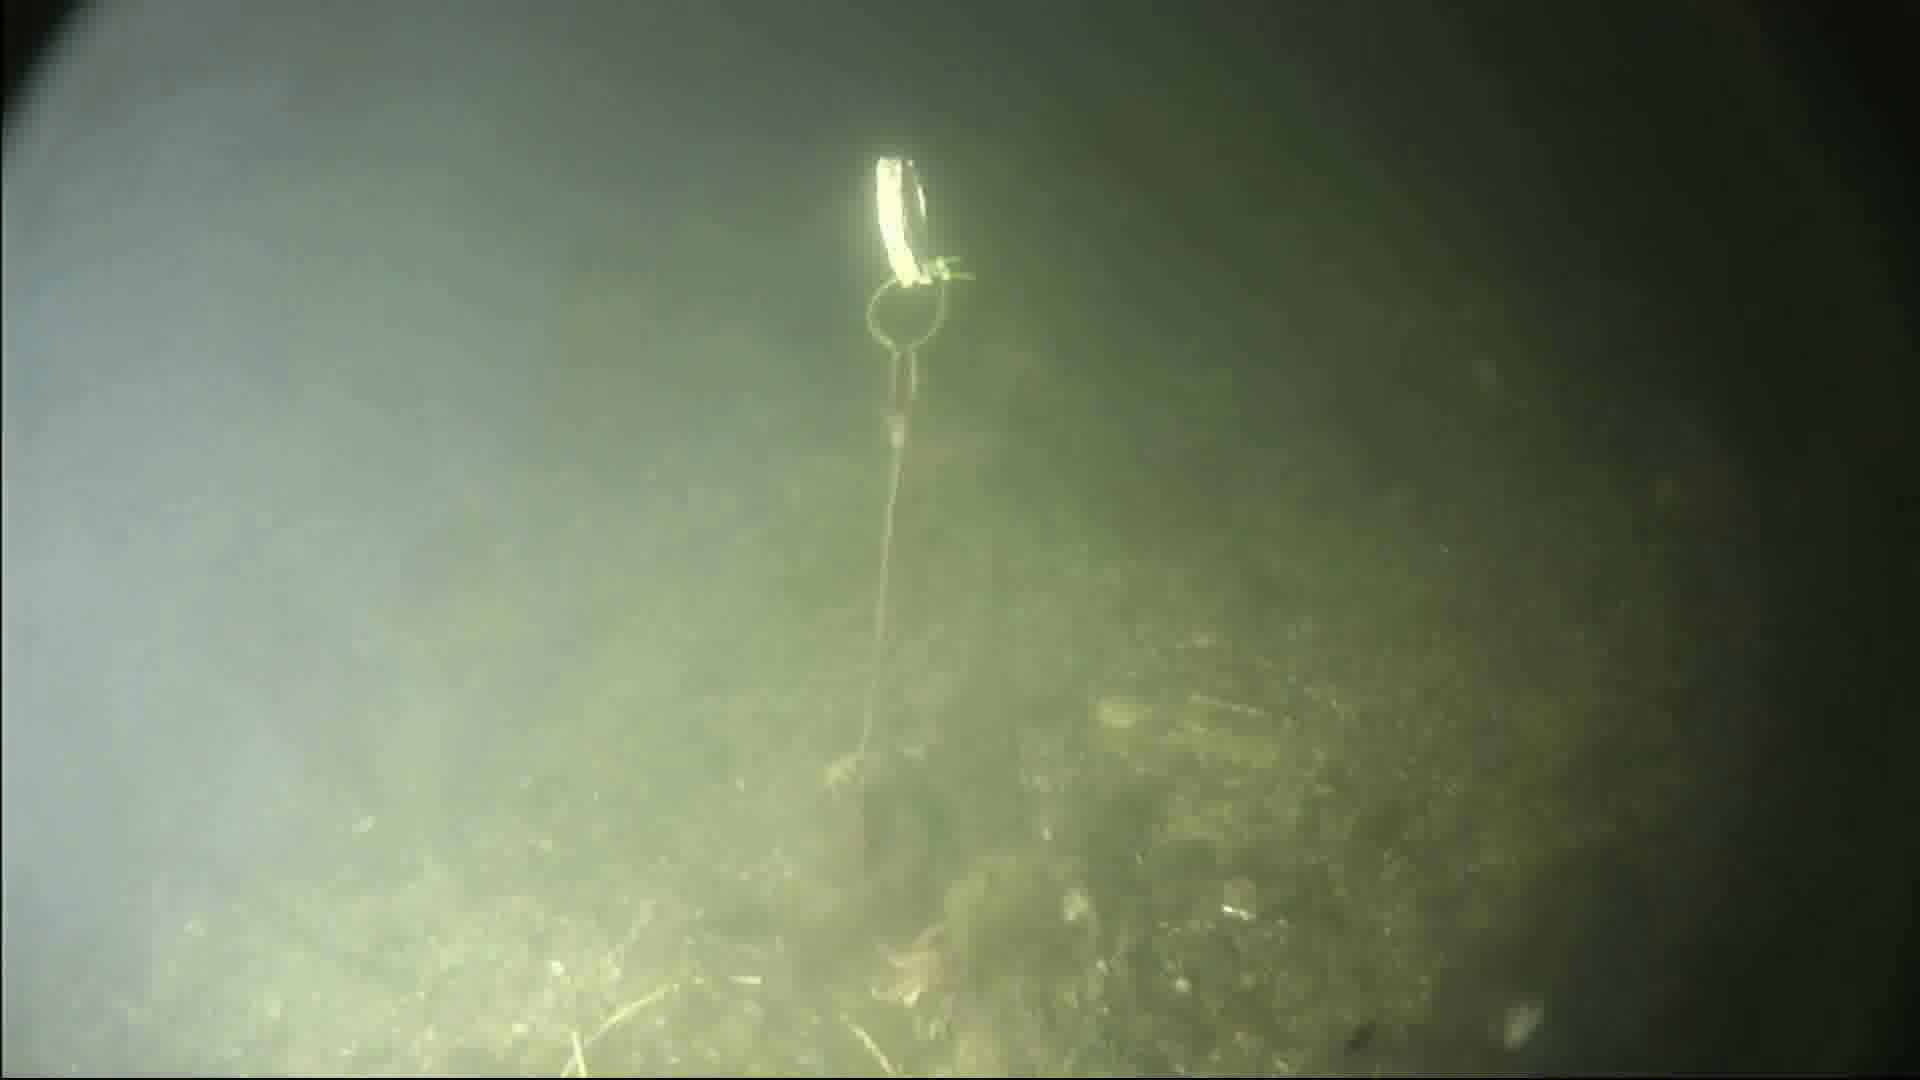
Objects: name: starfish